Teesside Steelworks

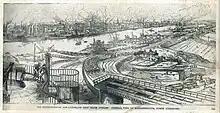
"The Middlesbrough and Cleveland Iron Trade Jubilee in 1881: general view of Middlesbrough, North Yorkshire." from "The Illustrated London News", 8 October 1881

In 1850s, iron ore was discovered in near Eston in the Cleveland Hills of Yorkshire, by John Vaughan and his mining geologist John Marley. Vaughan and his partner Henry Bolckow, over the next decades, would build an iron and steel works, which extended, by 1864, over along the banks of the River Tees.